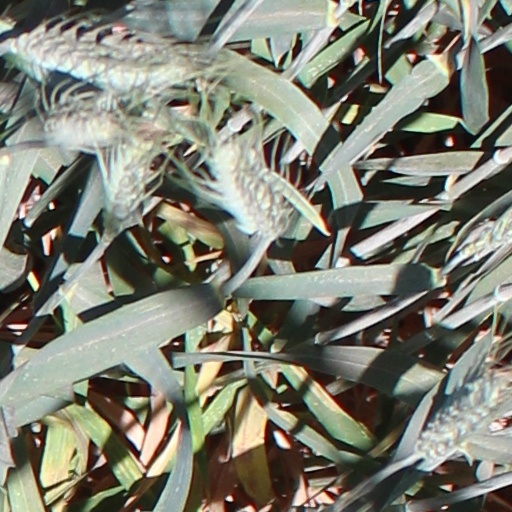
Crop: wheat